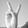
ASL letter: V